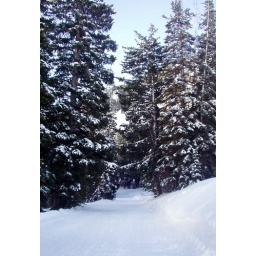
The snowy trees off the Cat Track below the bus run.